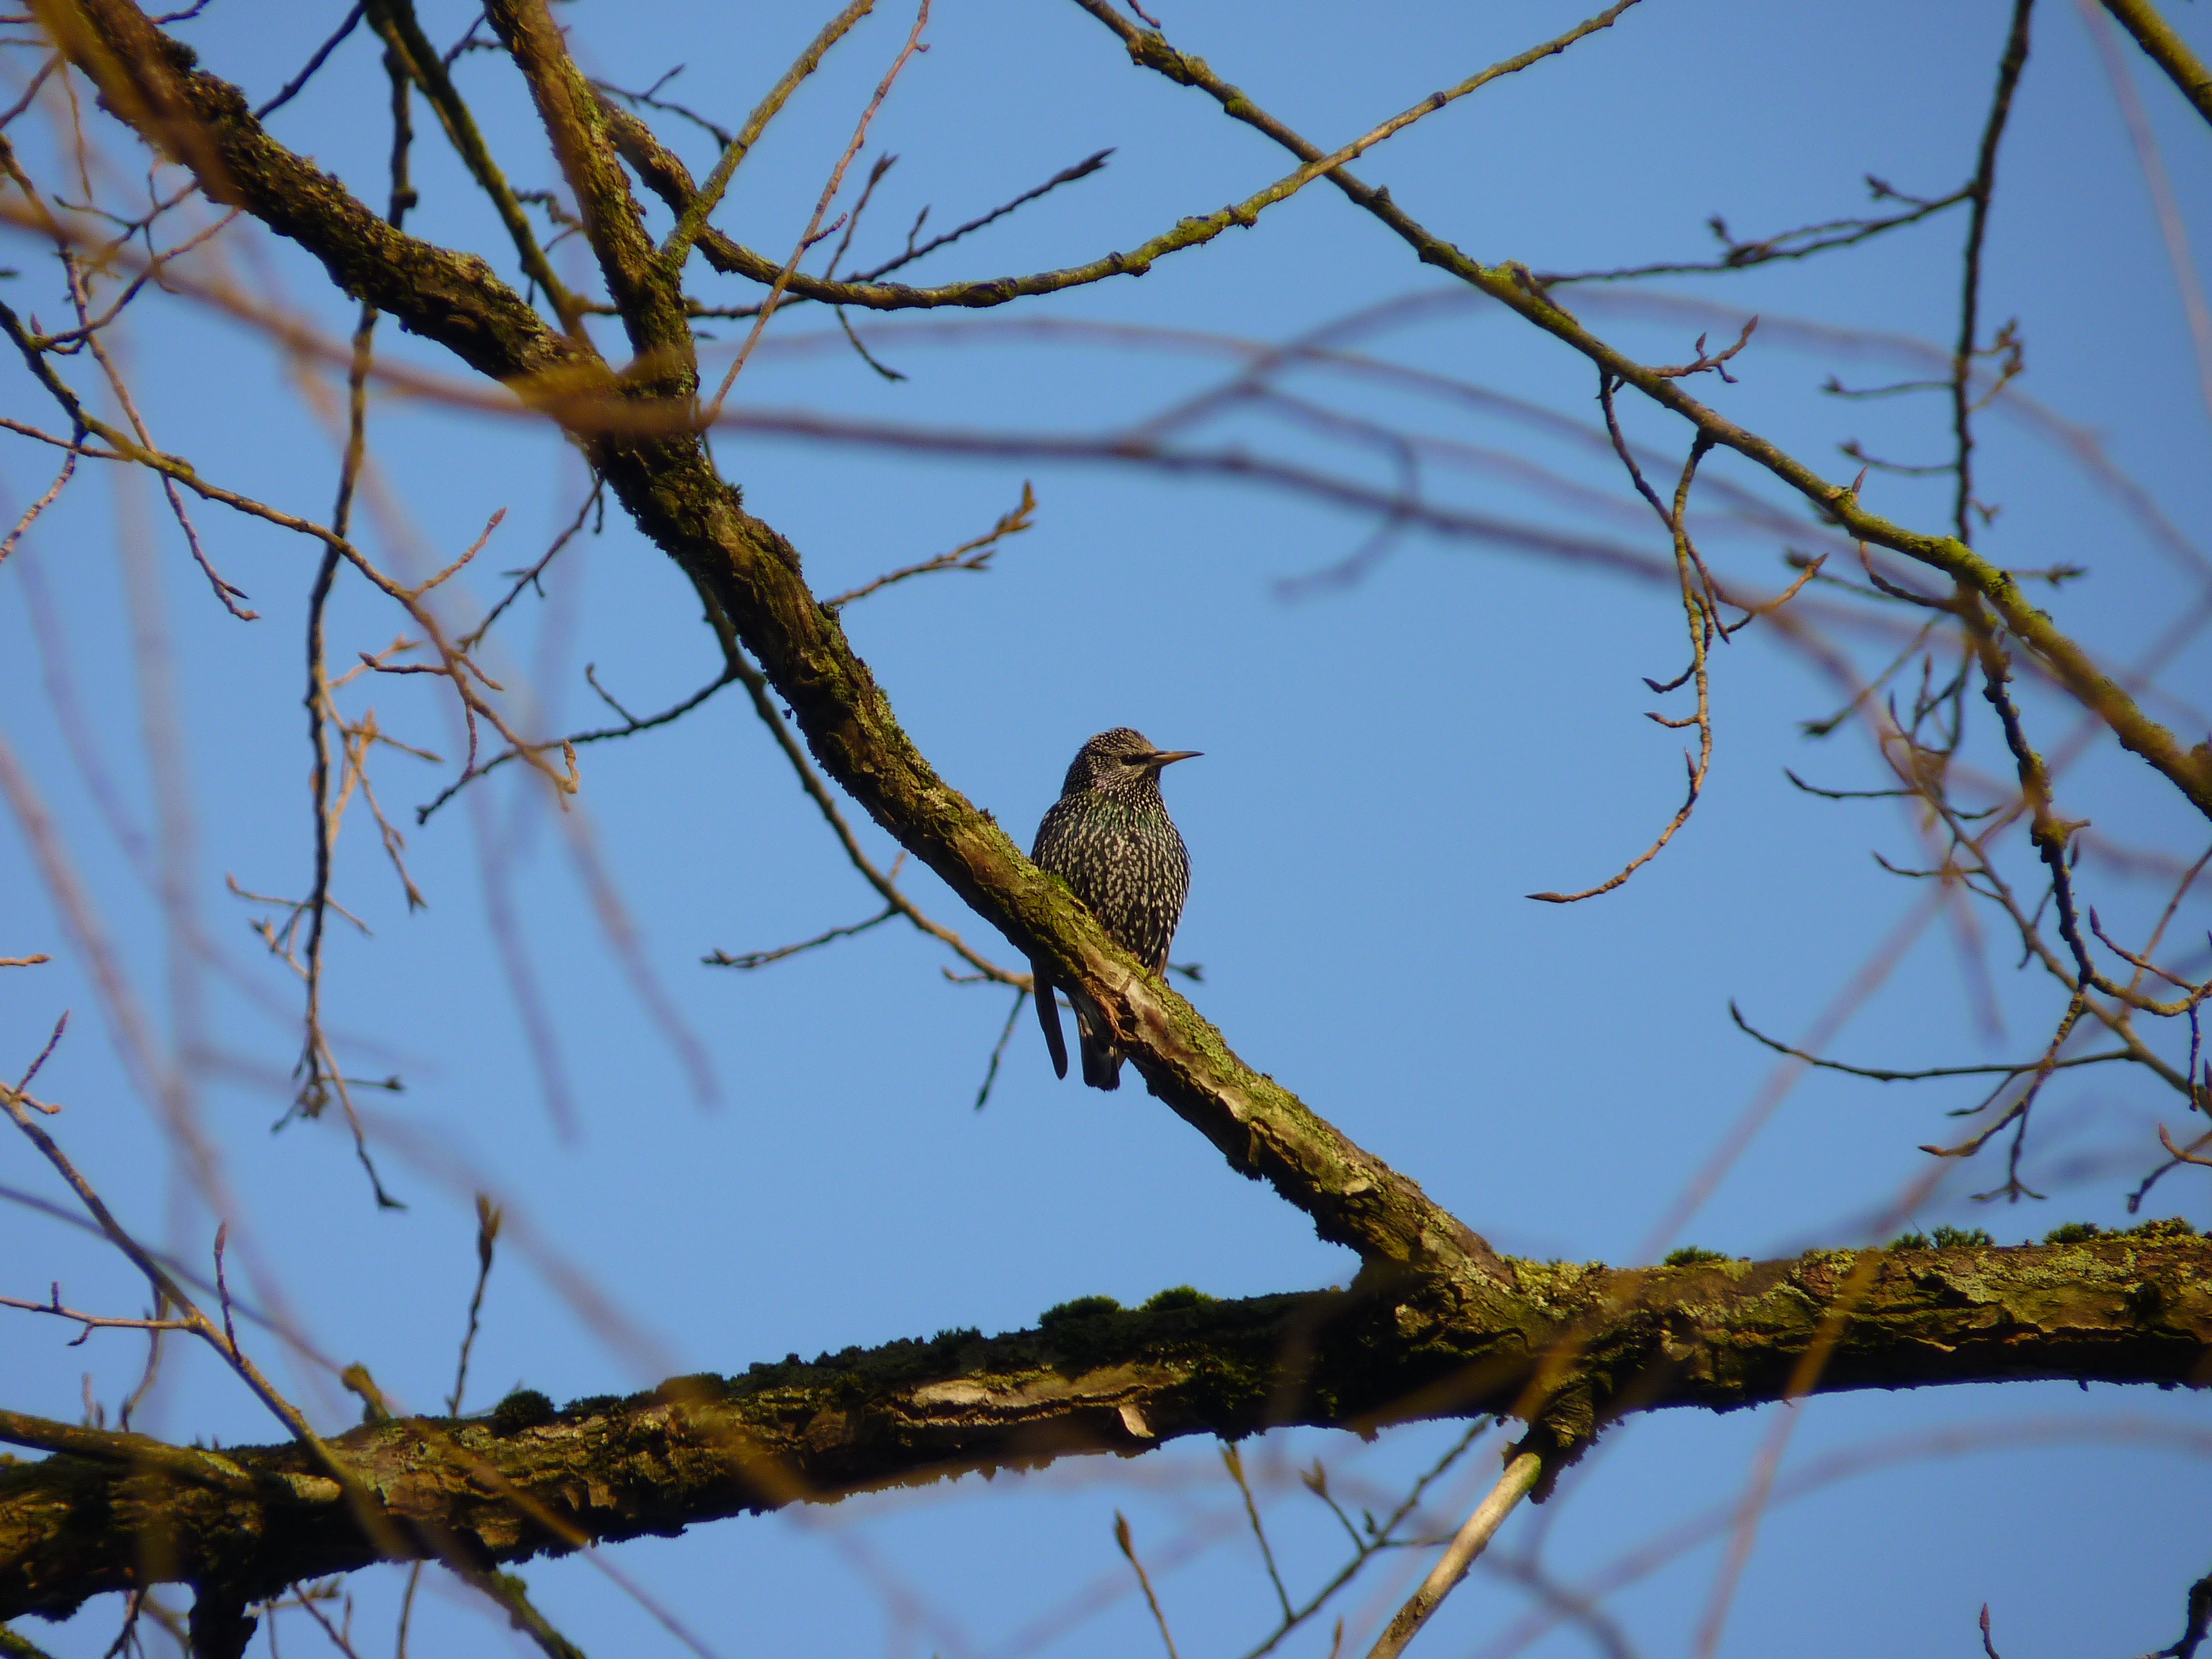
tree, nature, branch, bird, wing, sky, star, flower, animal, wildlife, spring, eagle, blue, black, fauna, twig, plumage, bird of prey, bald eagle, sing, songbird, resting place, migratory birds, woody plant, perching bird